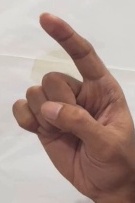
ASL sign: Z